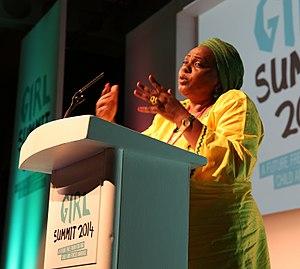
Les mutilations génitales féminines, ou excision, désignent l'ablation totale ou partielle des organes génitaux féminins externes. Généralement réalisée par un exciseur traditionnel avec un couteau ou une lame de rasoir avec ou sans anesthésie, la pratique est concentrée dans 27 pays africains, au Yémen et au Kurdistan irakien ainsi que dans une moindre mesure en Asie et dans les populations immigrées dans les pays occidentaux. Selon un rapport de 2013 de l'Unicef, environ 130 millions de femmes et de filles vivent avec une MGF dans le monde.
Marie Busingye Karooro Okurut, née le 8 décembre 1954 dans le district de Bushenyi, est une universitaire, écrivaine et personnalité politique ougandaise. Elle est secrétaire des affaires générales dans le cabinet du Premier Ministre, depuis le 6 juin 2016.